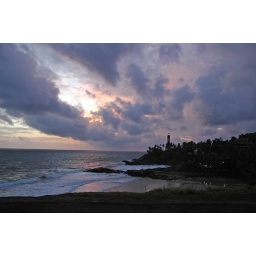
Storm clouds move into Vizinjham over the lighthouse